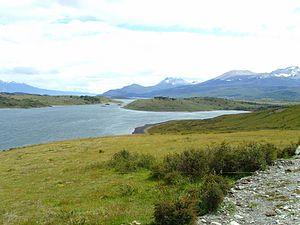
La baie Almirante Brown ou baie Brown est une baie située sur la rive septentrionale du canal Beagle, dans la partie argentine de la grande île de la Terre de Feu, au sud de l'Argentine. Elle est rattachée administrativement au département d'Ushuaïa dans la province de Terre de Feu, Antarctique et Îles de l’Atlantique Sud. Sur sa côte nord-ouest se trouve un petit village de pêcheurs nommé Puerto Almanza.